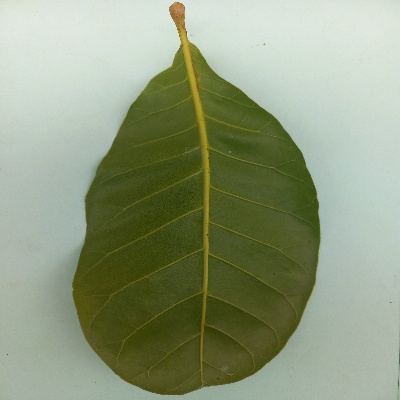
Crop: Cashew
Condition: healthy